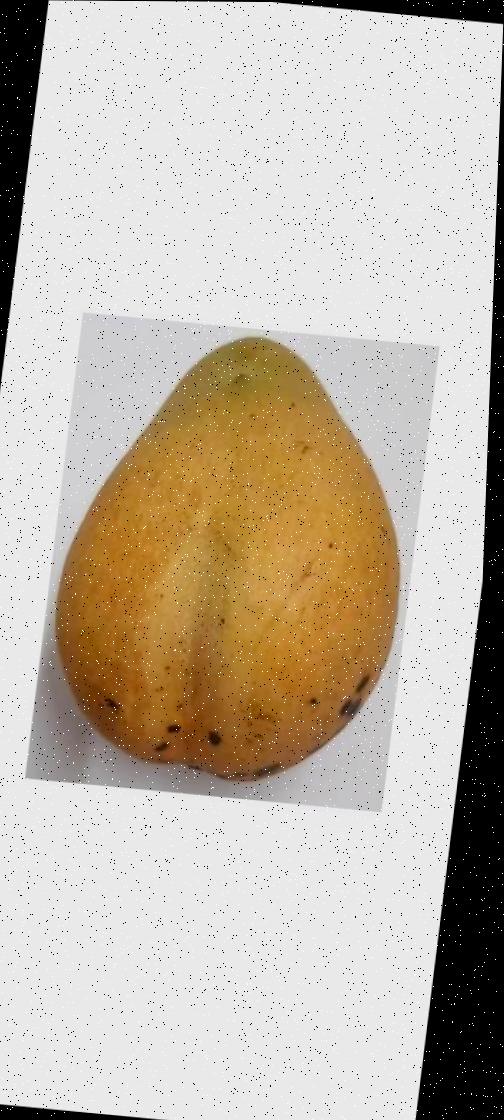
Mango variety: Bari-11